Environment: real
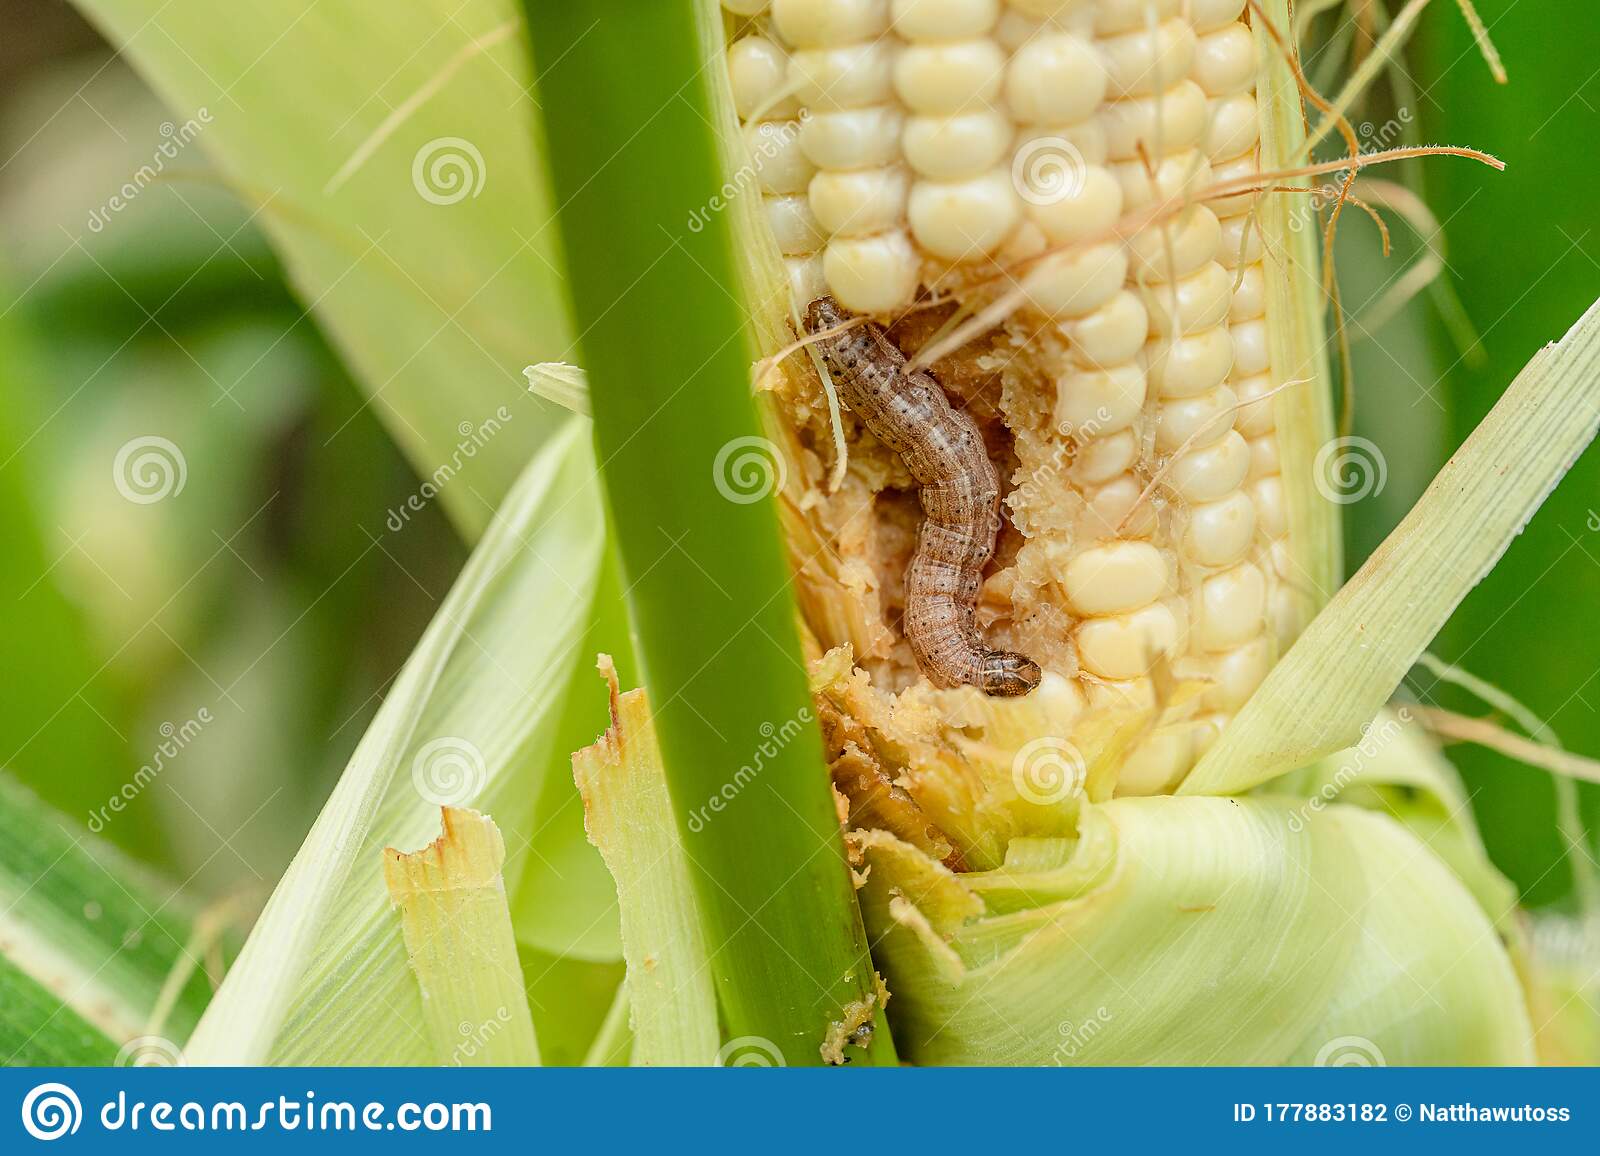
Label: fall_armyworm